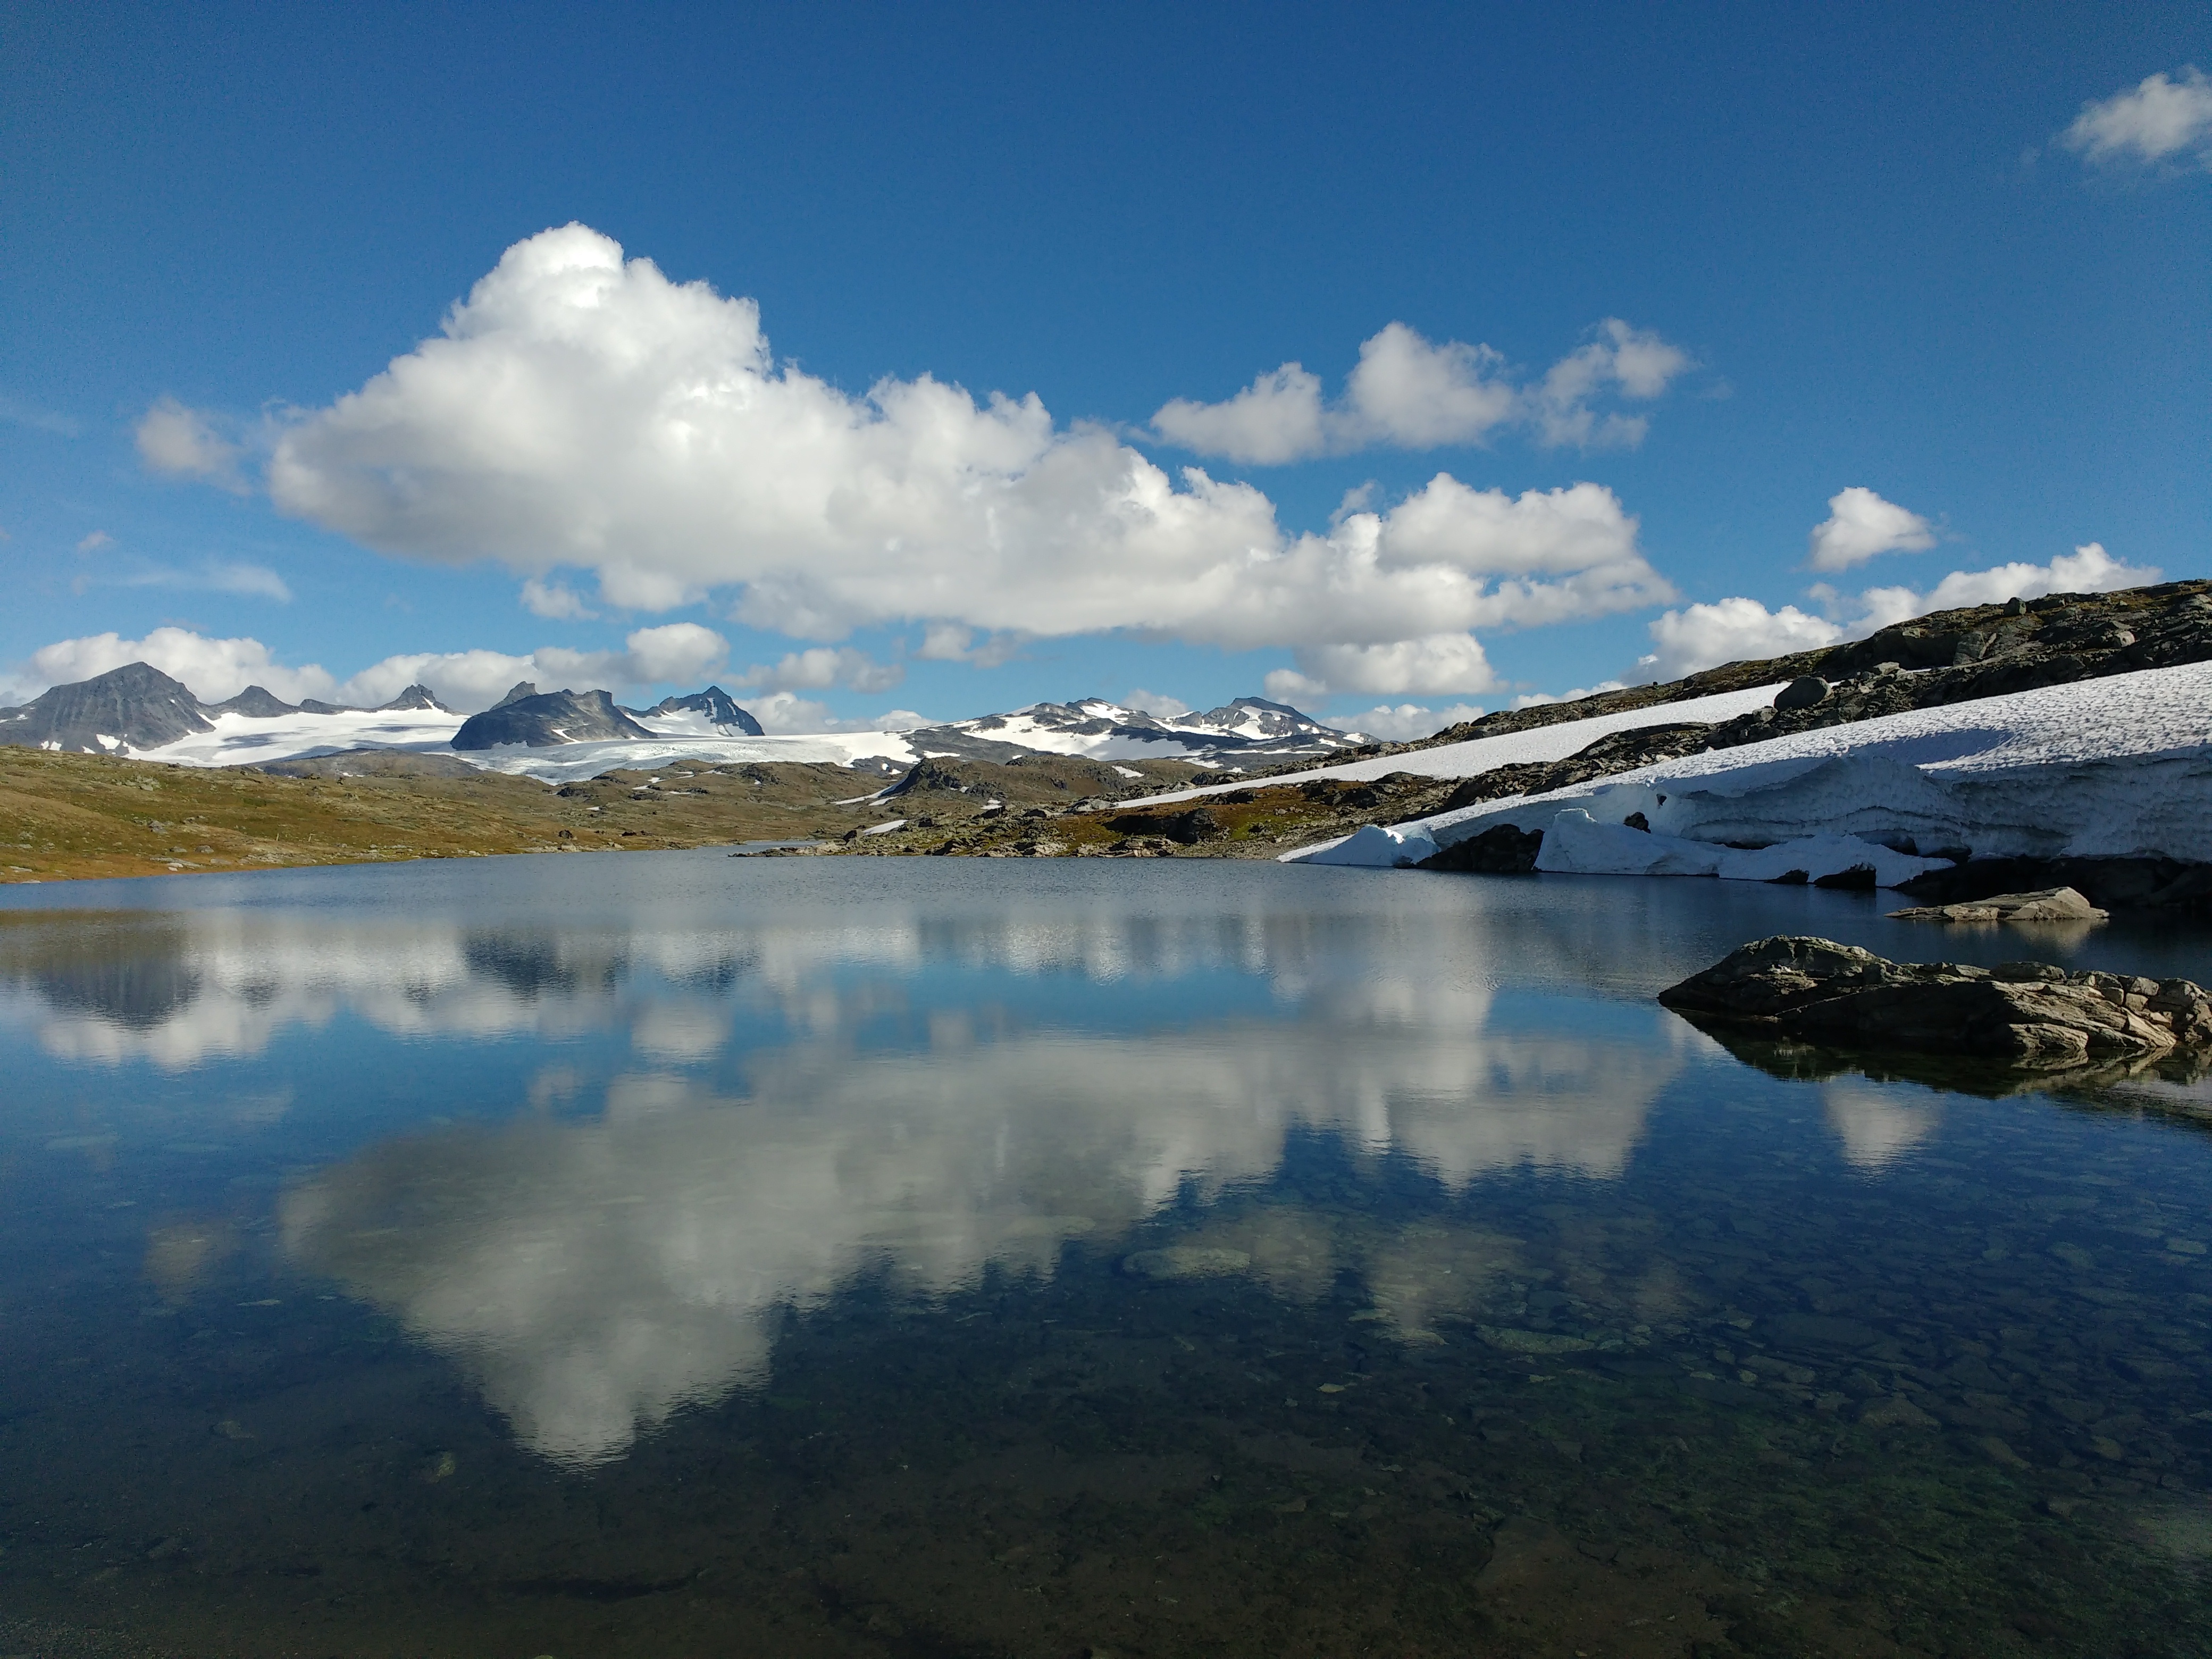
landscape, sea, coast, water, nature, wilderness, mountain, snow, cloud, sky, morning, hill, lake, mountain range, reflection, bay, fjord, reservoir, highland, body of water, clouds, alps, fell, loch, landform, mountainous landforms